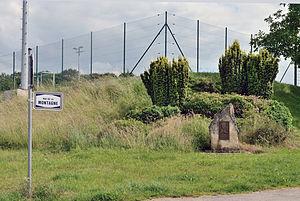
Luxembourg, Koerich
Arsène Mersch est un coureur cycliste luxembourgeois, né le 14 décembre 1913 à Koerich et mort le 12 juillet 1980 à Koerich.